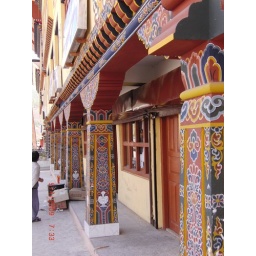
Beautiful houses in Paro street